Maple Leaf Sports & Entertainment

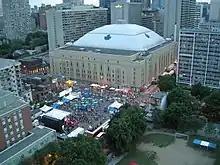
Maple Leaf Gardens, the former home of the Toronto Maple Leafs, after which MLGL was named

In 1929 Smythe decided, in the midst of the Great Depression, that the Maple Leafs needed a new arena. Arena Gardens, their then home which they shared with the Marlboros, had been built in 1912 and lacked modern amenities. It seated just 8,000, which the Maple Leafs were regularly filling. After considering various locations, the site at the corner of Carlton and Church streets was purchased from The T. Eaton Co. Ltd. for $350,000, a price said to be $150,000 below market value. A new 12,473 seat (14,550 including standing room) arena, Maple Leaf Gardens (MLG), was designed by the architectural firm of Ross and Macdonald. To finance construction, Smythe got backing from Sun Life for half of the expected $1 million cost. He then formed Maple Leaf Gardens Limited (MLGL) as a management company that would own both the hockey team and the arena. A public offering of shares in MLGL was made at $10 each ($ in dollars), with a free common share for each five preferred shares purchased. Ownership of the hockey team was transferred to MLGL in return for shares. To fund construction of the building, workers were paid 20% of their salary in MLG stock. Construction started on June 1, 1931, and MLG was opened five months and two weeks later, on November 12, 1931, at a cost of $1.5 million ($ in dollars). The Marlboros also moved to the new arena. Bickell was named the first president of MLG.